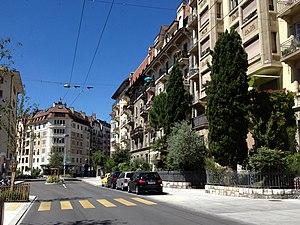
Rue de Saint-Jean en direction du Rond-point Jean-Jacques, Genève
Saint-Jean est un quartier de la Ville de Genève, situé non loin du centre-ville et en aval de l'exutoire du lac Léman. Saint-Jean se trouve sur une falaise et un plateau, le long de la rive droite du Rhône. Le nom de ce quartier provient de l'ancien prieuré de Saint-Jean-de-Genève, érigé au XIIᵉ et détruit en 1535, à l'époque de la Réforme.